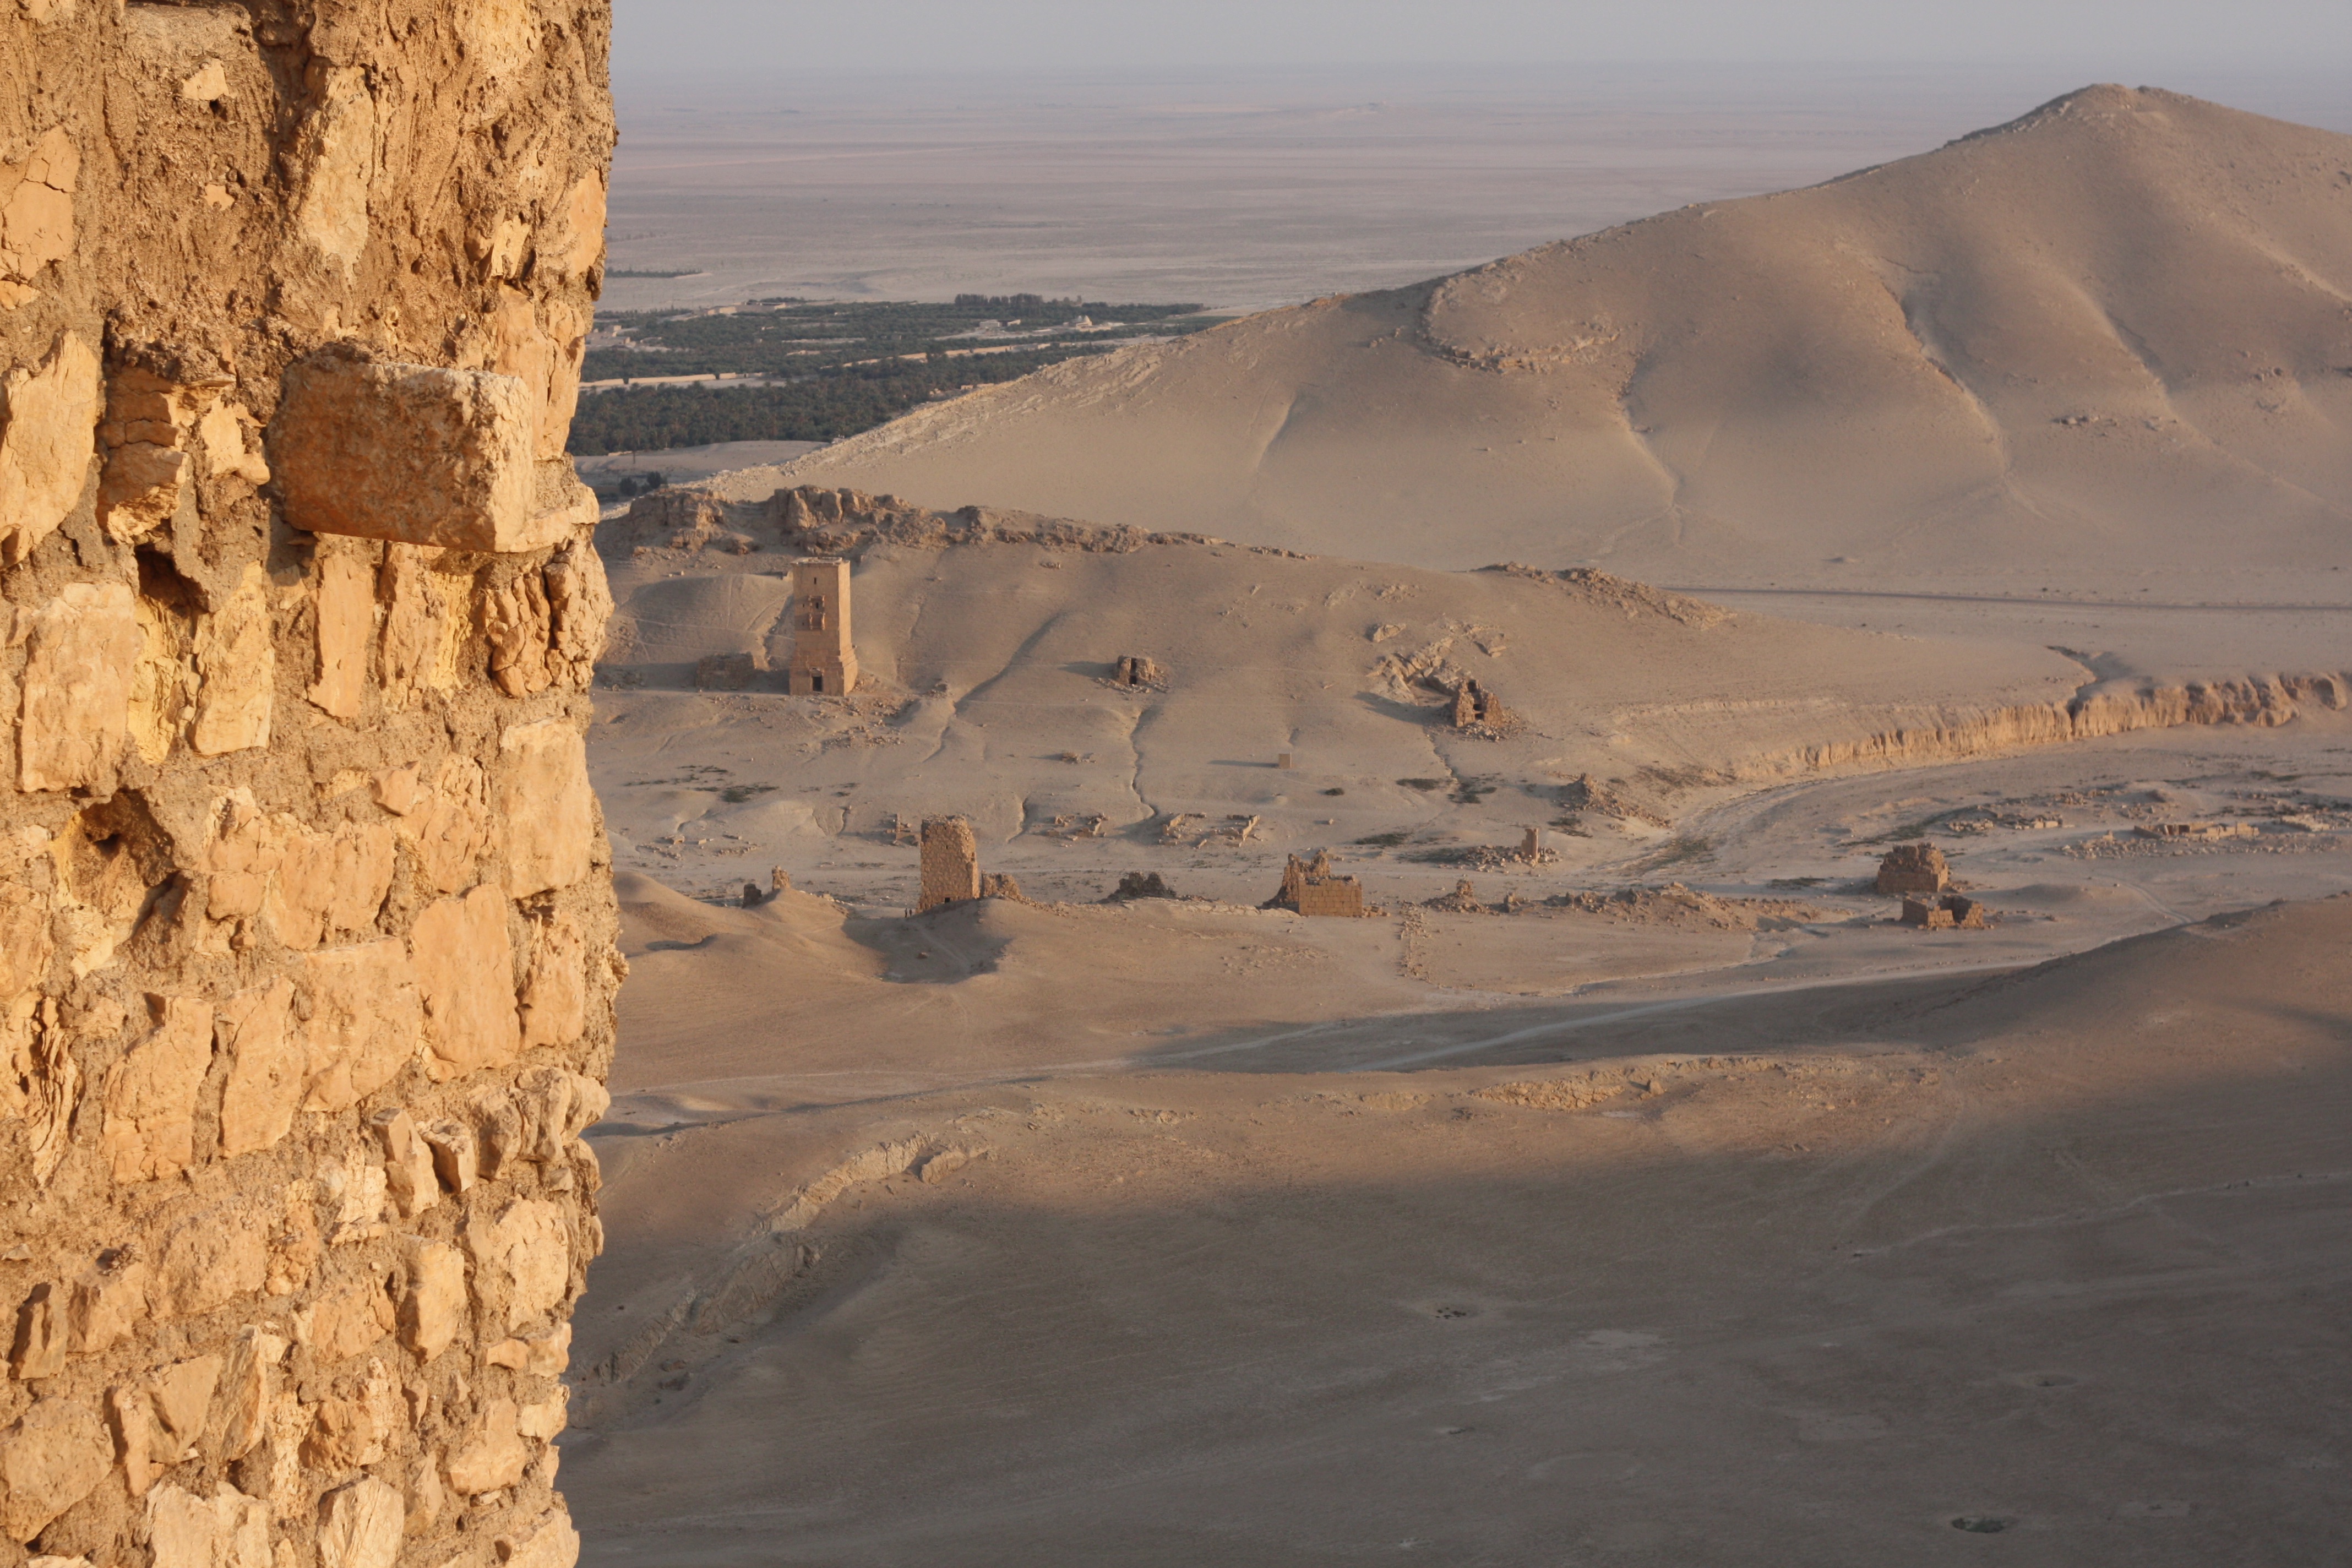
landscape, sand, desert, valley, formation, terrain, material, geology, badlands, plateau, habitat, wadi, landform, erg, natural environment, geographical feature, aeolian landform